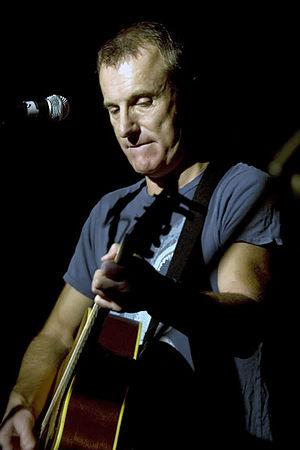
James Reyne est un acteur, chanteur et musicien australien né le 19 mai 1957 à Lagos.